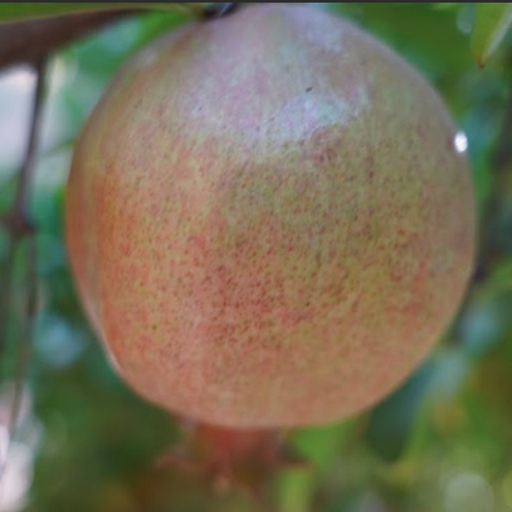
Label: Healthy